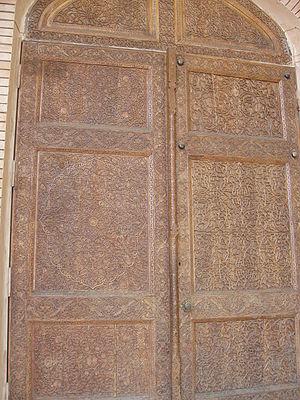
Porte en bois sculptée. Tachkent, Ouzbékistan
L'Ouzbékistan, en forme longue la république d'Ouzbékistan, en ouzbek Oʻzbekiston, Ўзбекистон et Oʻzbekiston Respublikasi, Ўзбекистон Республикаси, et en russe Узбекистан et Республика Узбекистан, est un pays d'Asie centrale de plus de 31 millions d'habitants, ancienne république soviétique, État indépendant depuis le 31 août 1991, entouré par le Kazakhstan à l'ouest- nord-ouest et au nord, le Kirghizistan à l'est, le Tadjikistan au sud-est, l'Afghanistan au sud-sud-est et le Turkménistan au sud-ouest. Sa capitale est Tachkent, métropole de 2,7 millions d'habitants.
Les arts d'Islam ont développé un grand répertoire original de motifs ornementaux et décoratifs. On peut distinguer deux grands types : les motifs géométriques et les arabesques végétales.
La sculpture est une activité artistique qui consiste à concevoir et réaliser des formes en volume, en relief, soit en ronde-bosse, en haut-relief, en bas-relief, par modelage, par taille directe, par soudure ou assemblage. Le terme de sculpture désigne également l'objet résultant de cette activité.